Japanese art

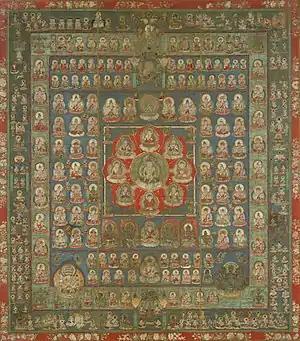
"Taizokai" (womb realm) Mandala on a silk hanging scroll, 9th century CE

The third stage in Japanese prehistory, the Kofun period (c. 300 – 710 AD), represents a modification of Yayoi culture, attributable either to internal development or external force. This period is most notable for its tomb culture and other artifacts such as bronze mirrors and clay sculptures called "haniwa" which were erected outside these tombs. Throughout the Kofun period, the characteristics of these tombs evolved from smaller tombs erected on hilltops and ridges to much larger tombs built on flat land. The largest tomb in Japan, the tomb of Emperor Nintoku, houses 46 burial mounds and is shaped like a keyhole, a distinct characteristic found within later Kofun tombs.